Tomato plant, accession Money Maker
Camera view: tilt-top (135 deg); turntable rotation: 120 degrees
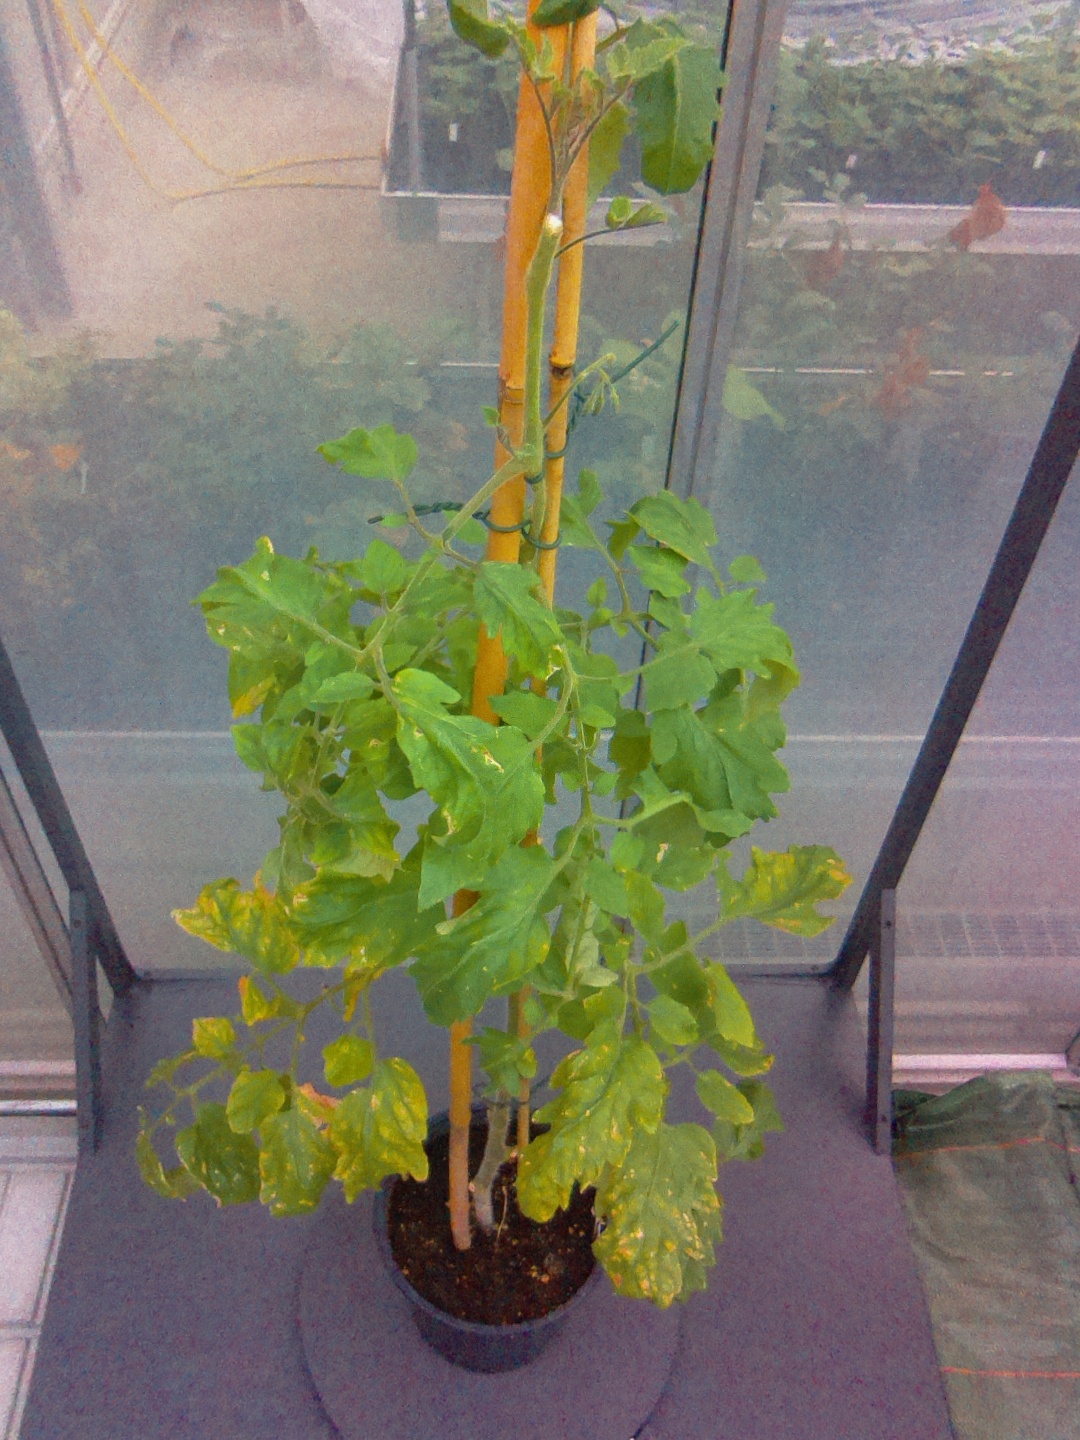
BBCH growth stage 52: 2 inflorescences visible